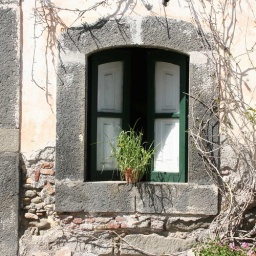
A window box on a farm near Siracusa, Sicily. To order a print, contact us at scotiainfo@gmail.com